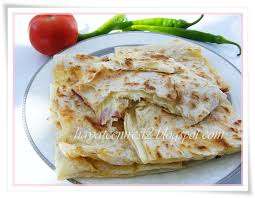
Yemek: gozleme